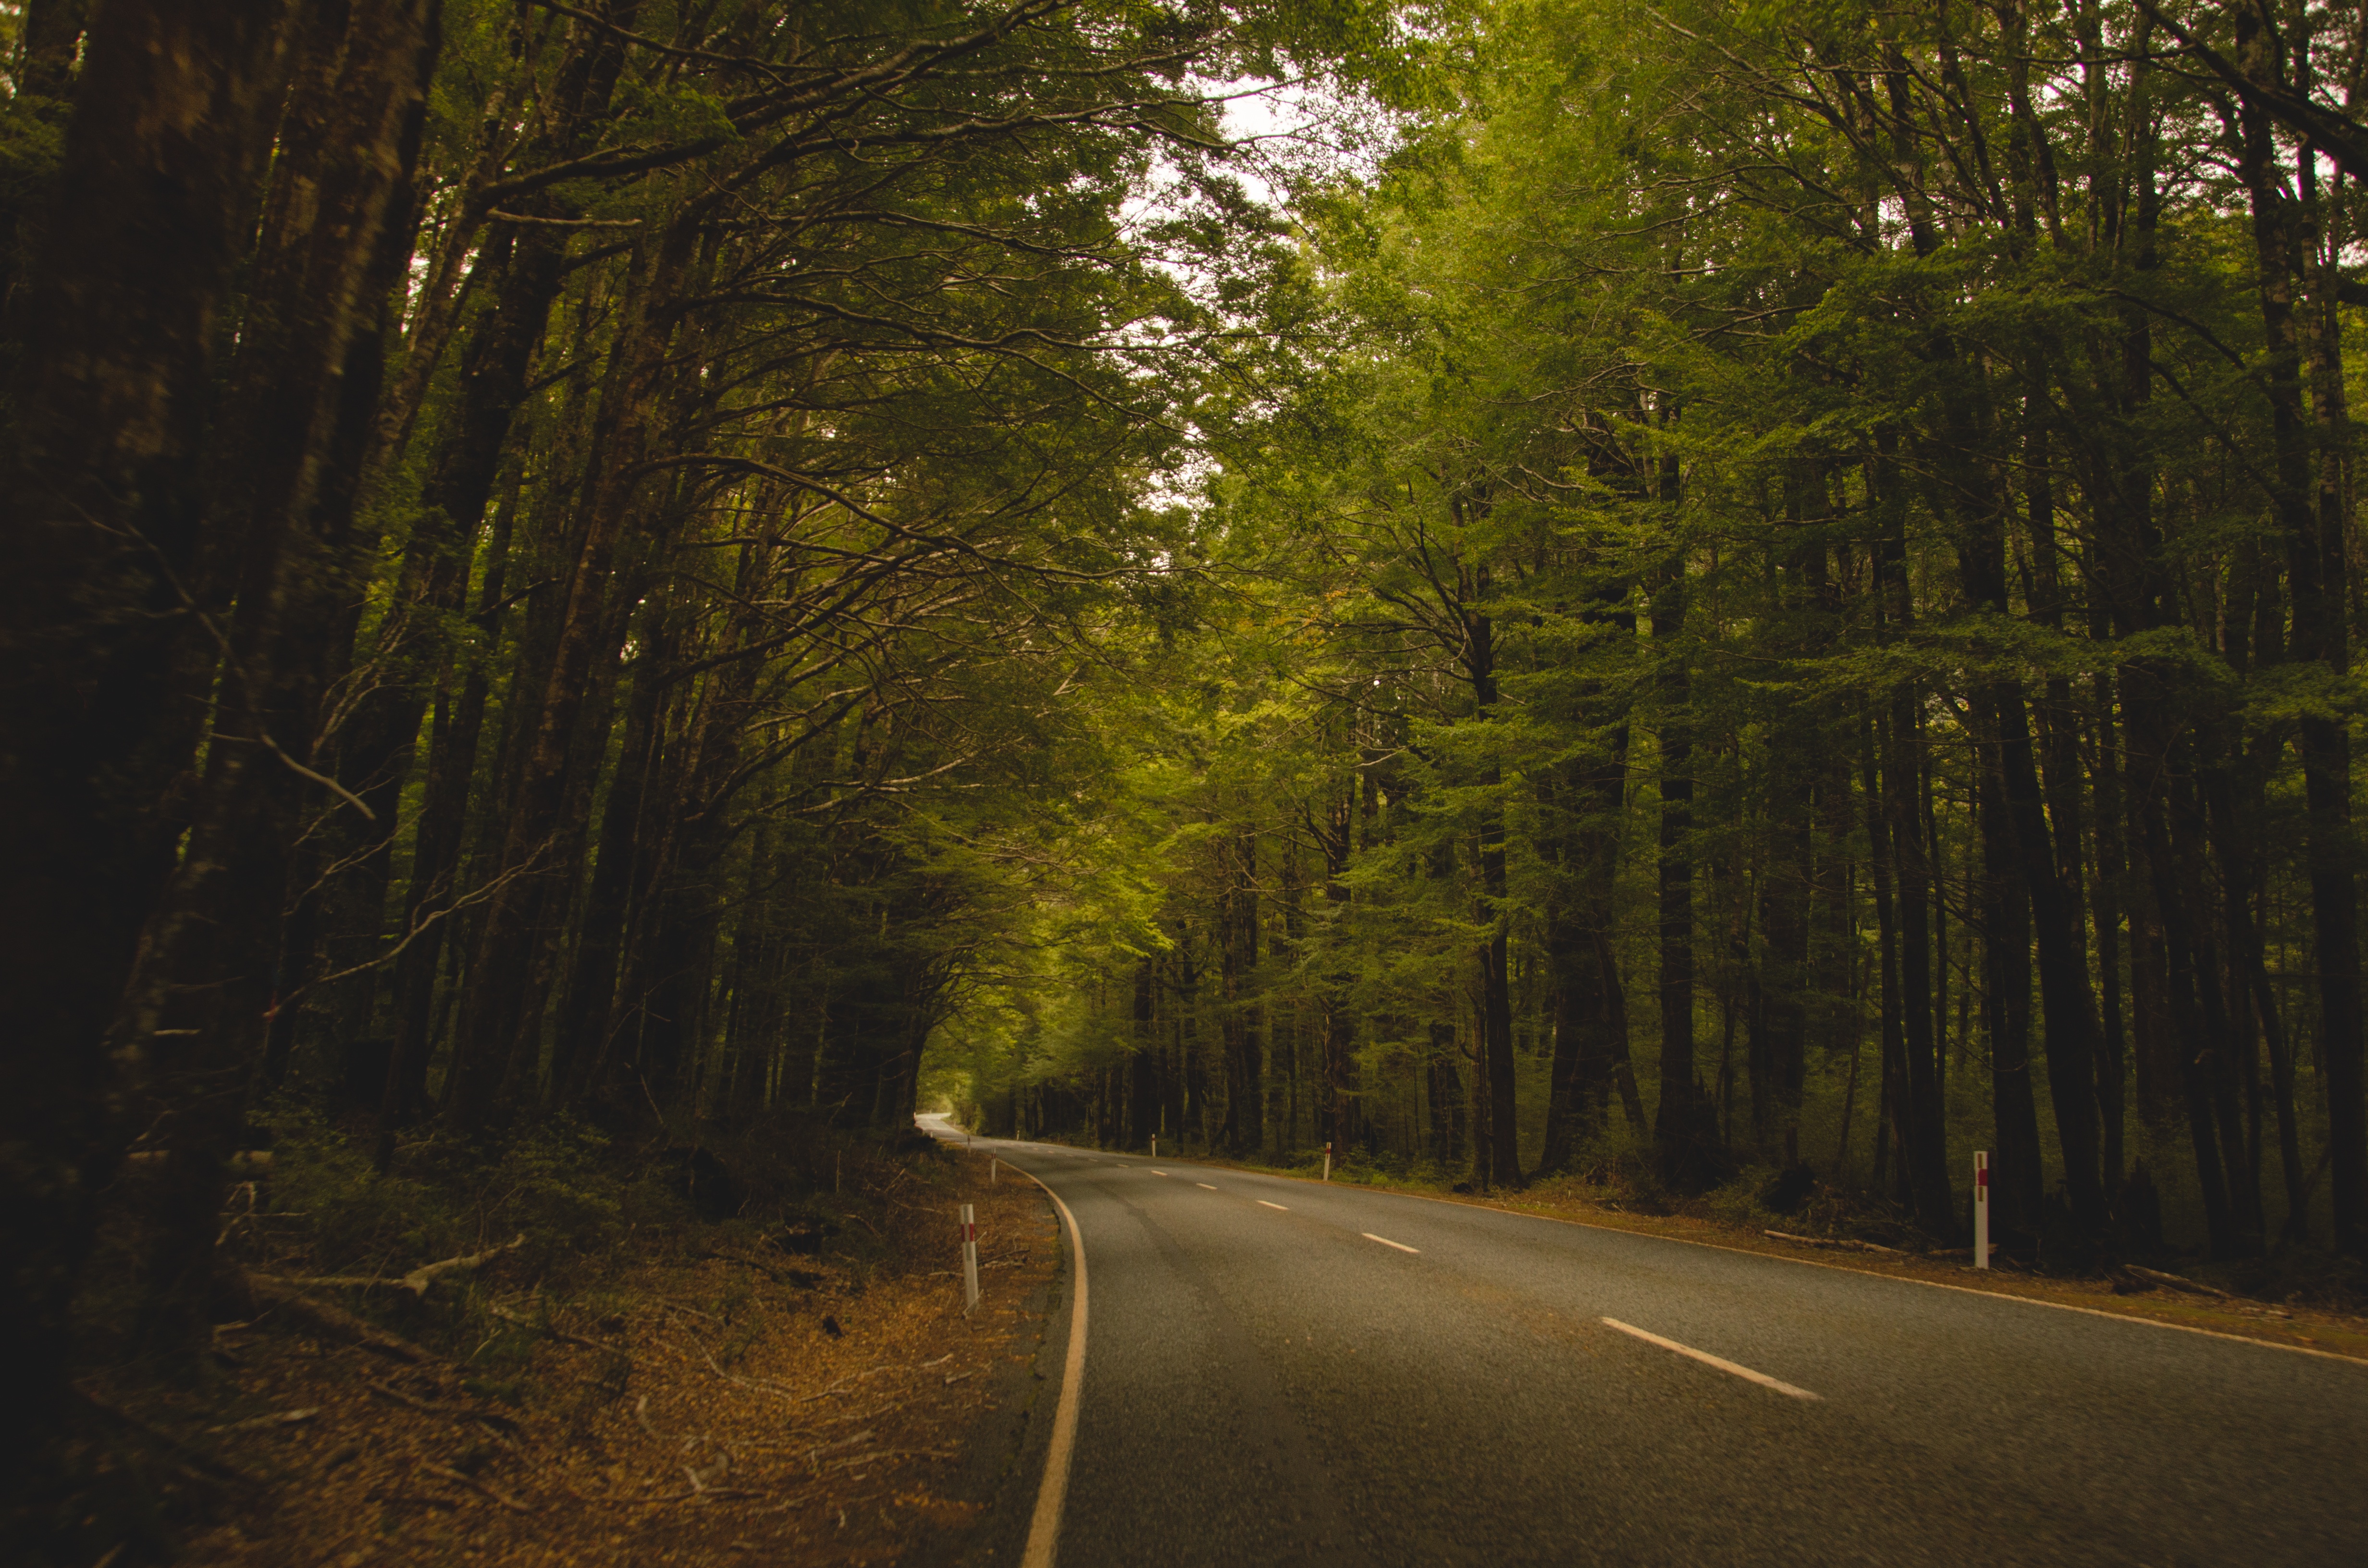
tree, nature, forest, branch, light, plant, road, mist, sunlight, morning, leaf, highway, autumn, darkness, route, season, infrastructure, woodland, habitat, natural environment, atmospheric phenomenon, woody plant